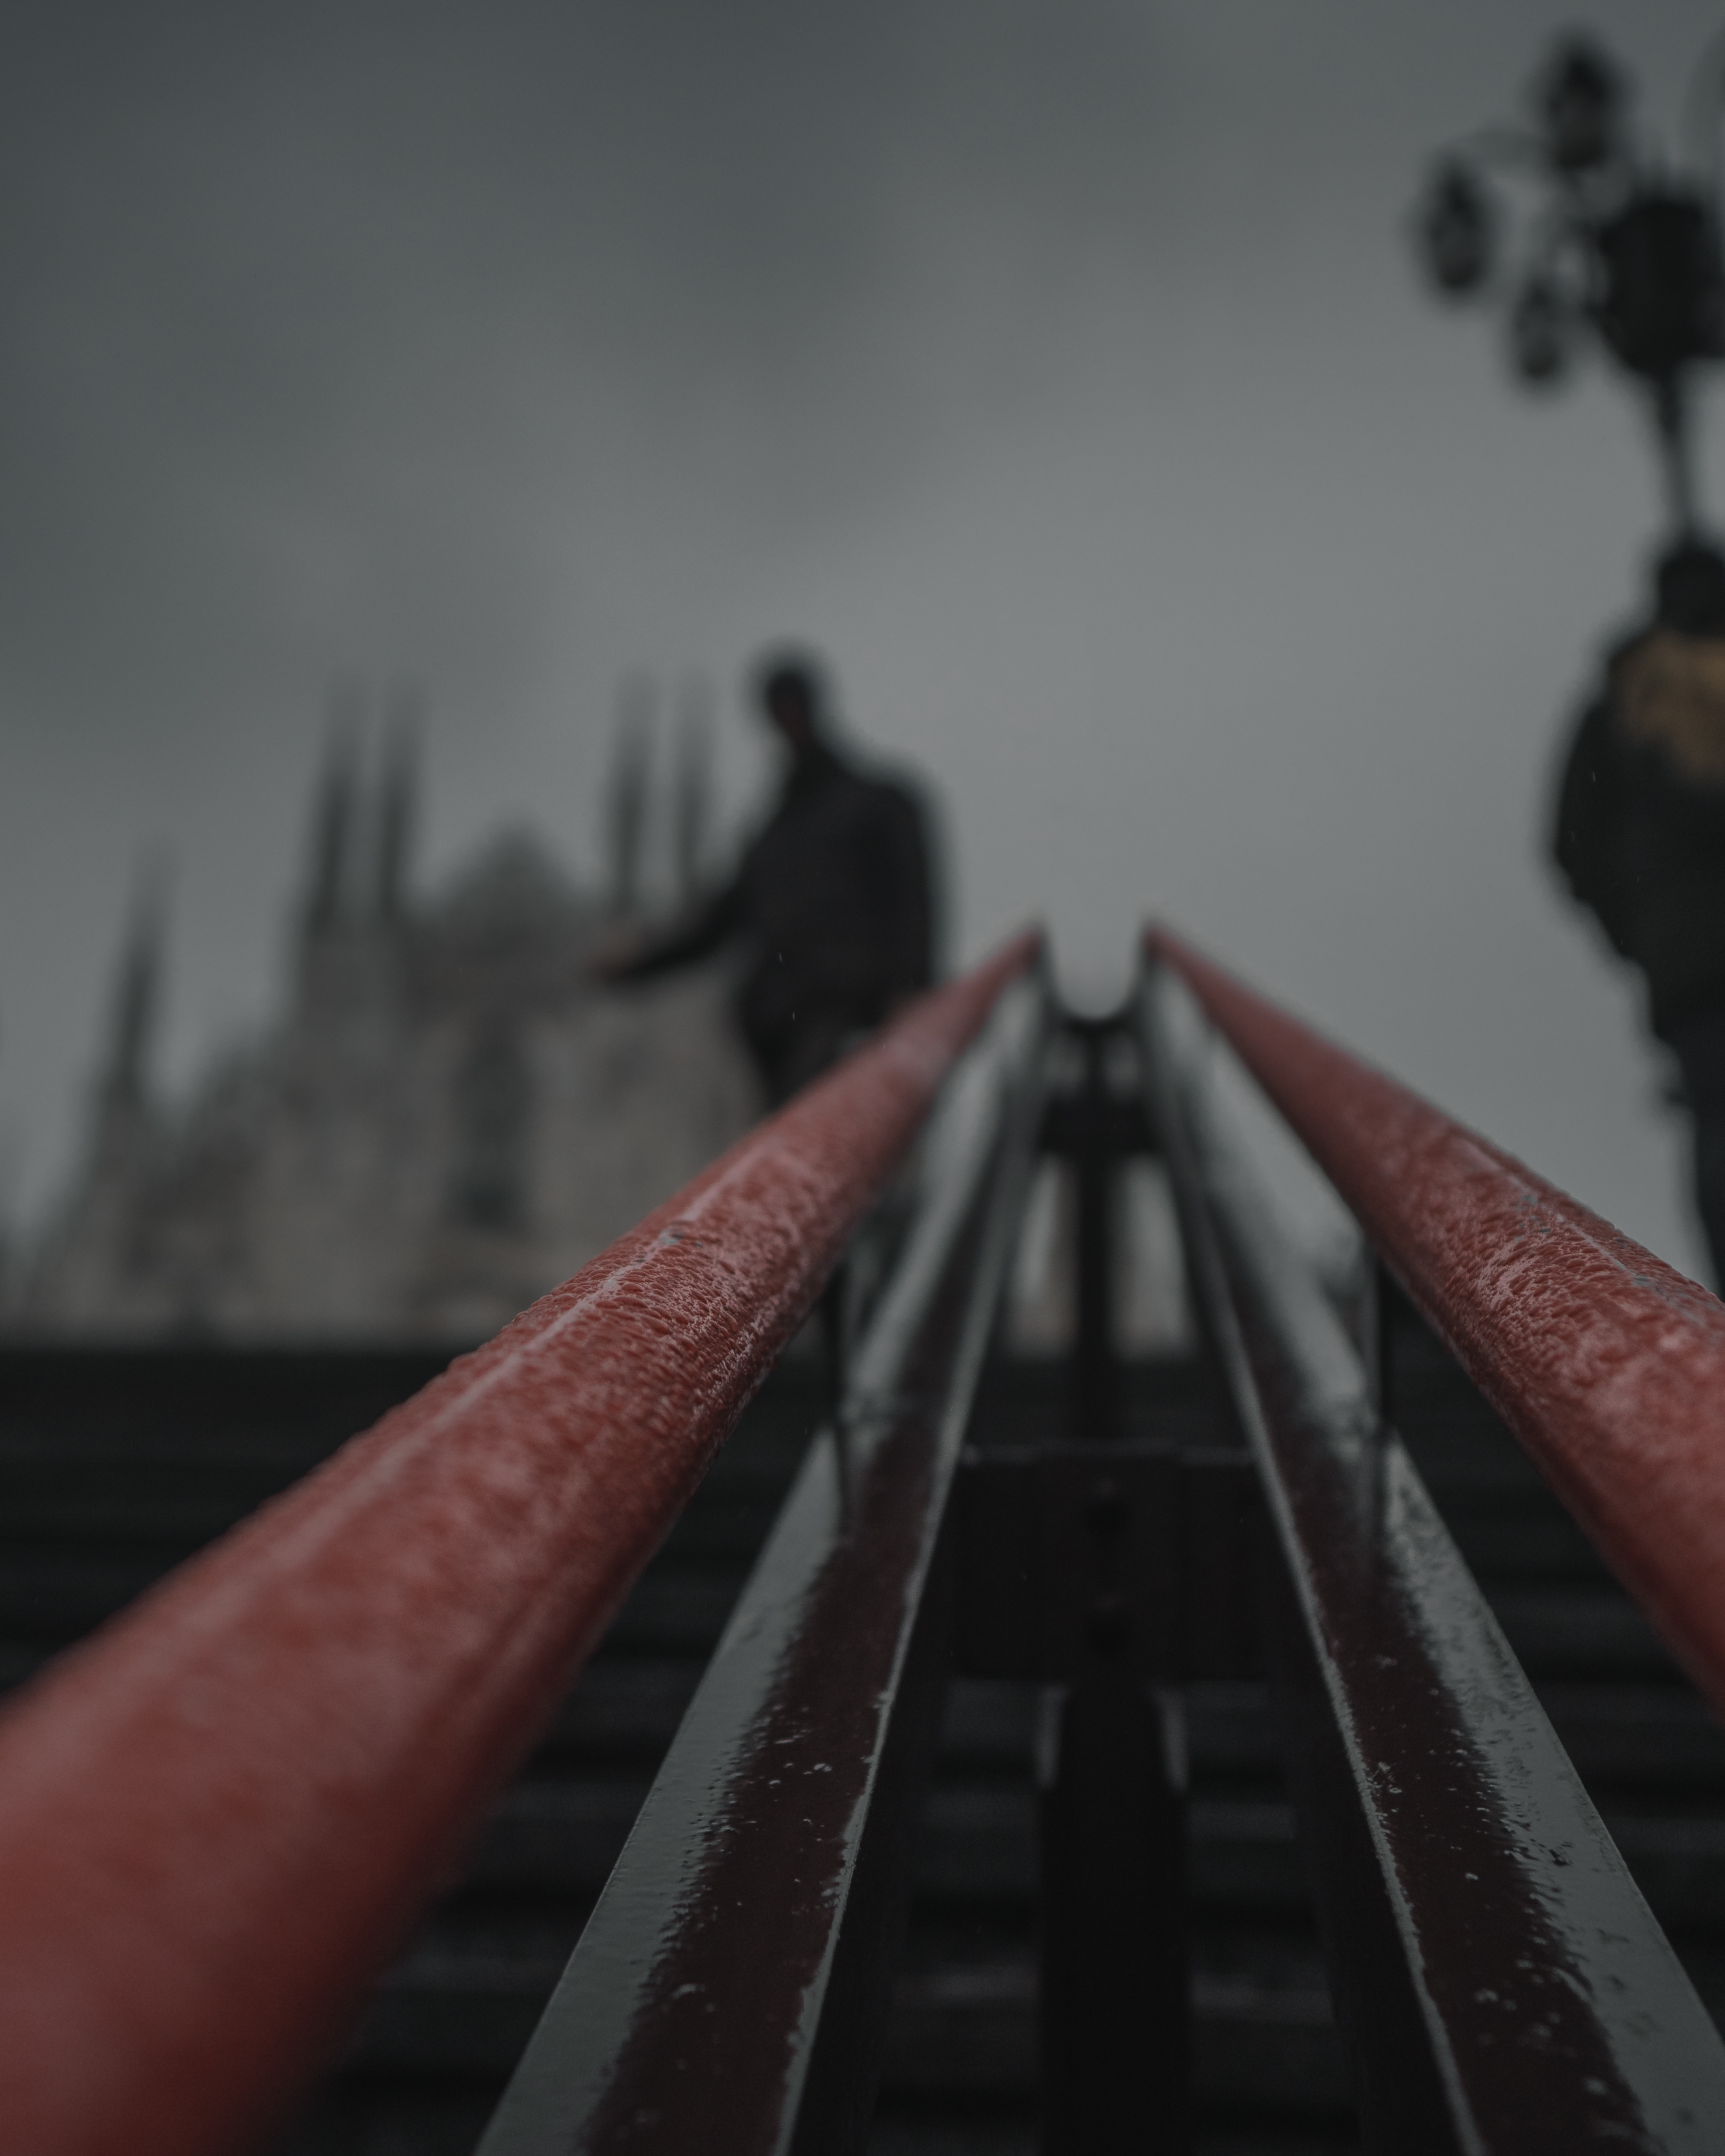
atmospheric phenomenon, transport, black and white, monochrome, track, line, tree, photography, architecture, monochrome photography, stock photography, nonbuilding structure, darkness, style, parallel